Women's Rugby League World Cup

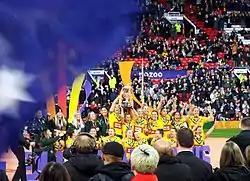
Australia after winning the 2021 Rugby League World Cup

The 2000 World Cup was held in England. The final was contested between Great Britain and New Zealand with New Zealand being crowned champions by a score of 26–4.